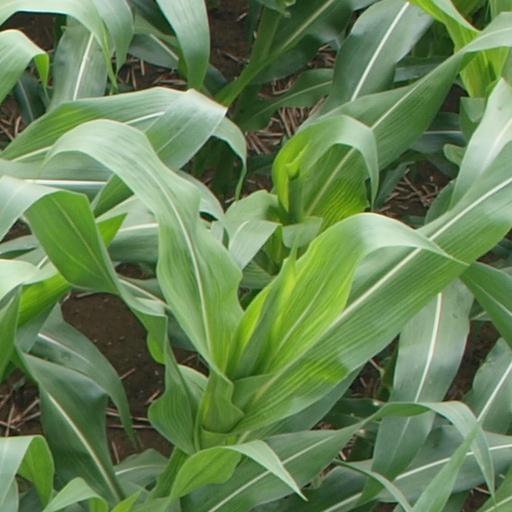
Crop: maize; corn